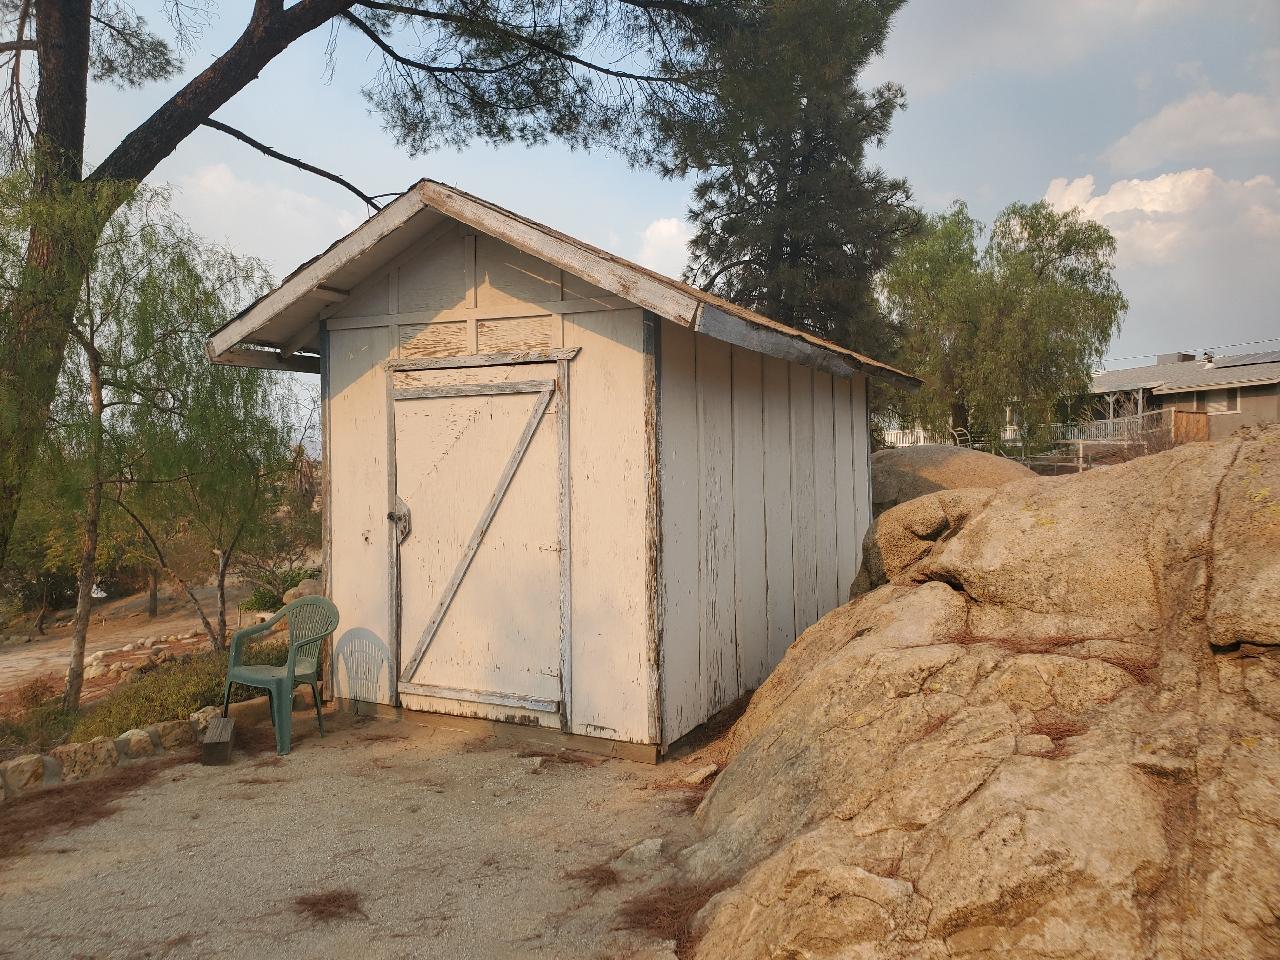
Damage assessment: no_damage